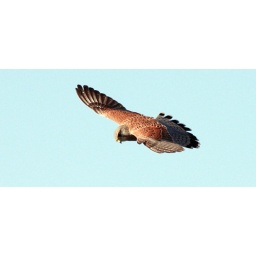
The Kestrel is a small, chestnut brown bird of prey that is frequently seen hovering over grassland.